East Breifne

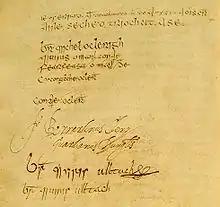
Pilib O'Reilly commissioned an extensive amount of bardic poetry to propagandise his achievements

On 21 August 1579 East Breifne was officially shired as County Cavan against the backdrop of separate rebellions in Munster and Ulster by James Fitzmaurice and Turlough Luineach respectively. Unlike other counties such as Westmeath and Queen's, there was no parliamentary statute passed to establish Cavan. It was instead created as part of an emergency defence act to protect the Pale from the aforementioned rebellions. As such, little progress was made in implementing English laws and institutions in the new county. One of the major pitfalls of dealing with the Tudor government which would consistently aggravate relations - its unaccountability - was obvious just months after the agreement was made. Sir Aodh wrote to Attorney General Lucas Dillon in November to inform him that parts of his kingdom had been looted and destroyed by English captains, and that he ""being under his Majesty's laws"" should not be subject to such provocations. His grievances were not addressed by the government in Dublin.